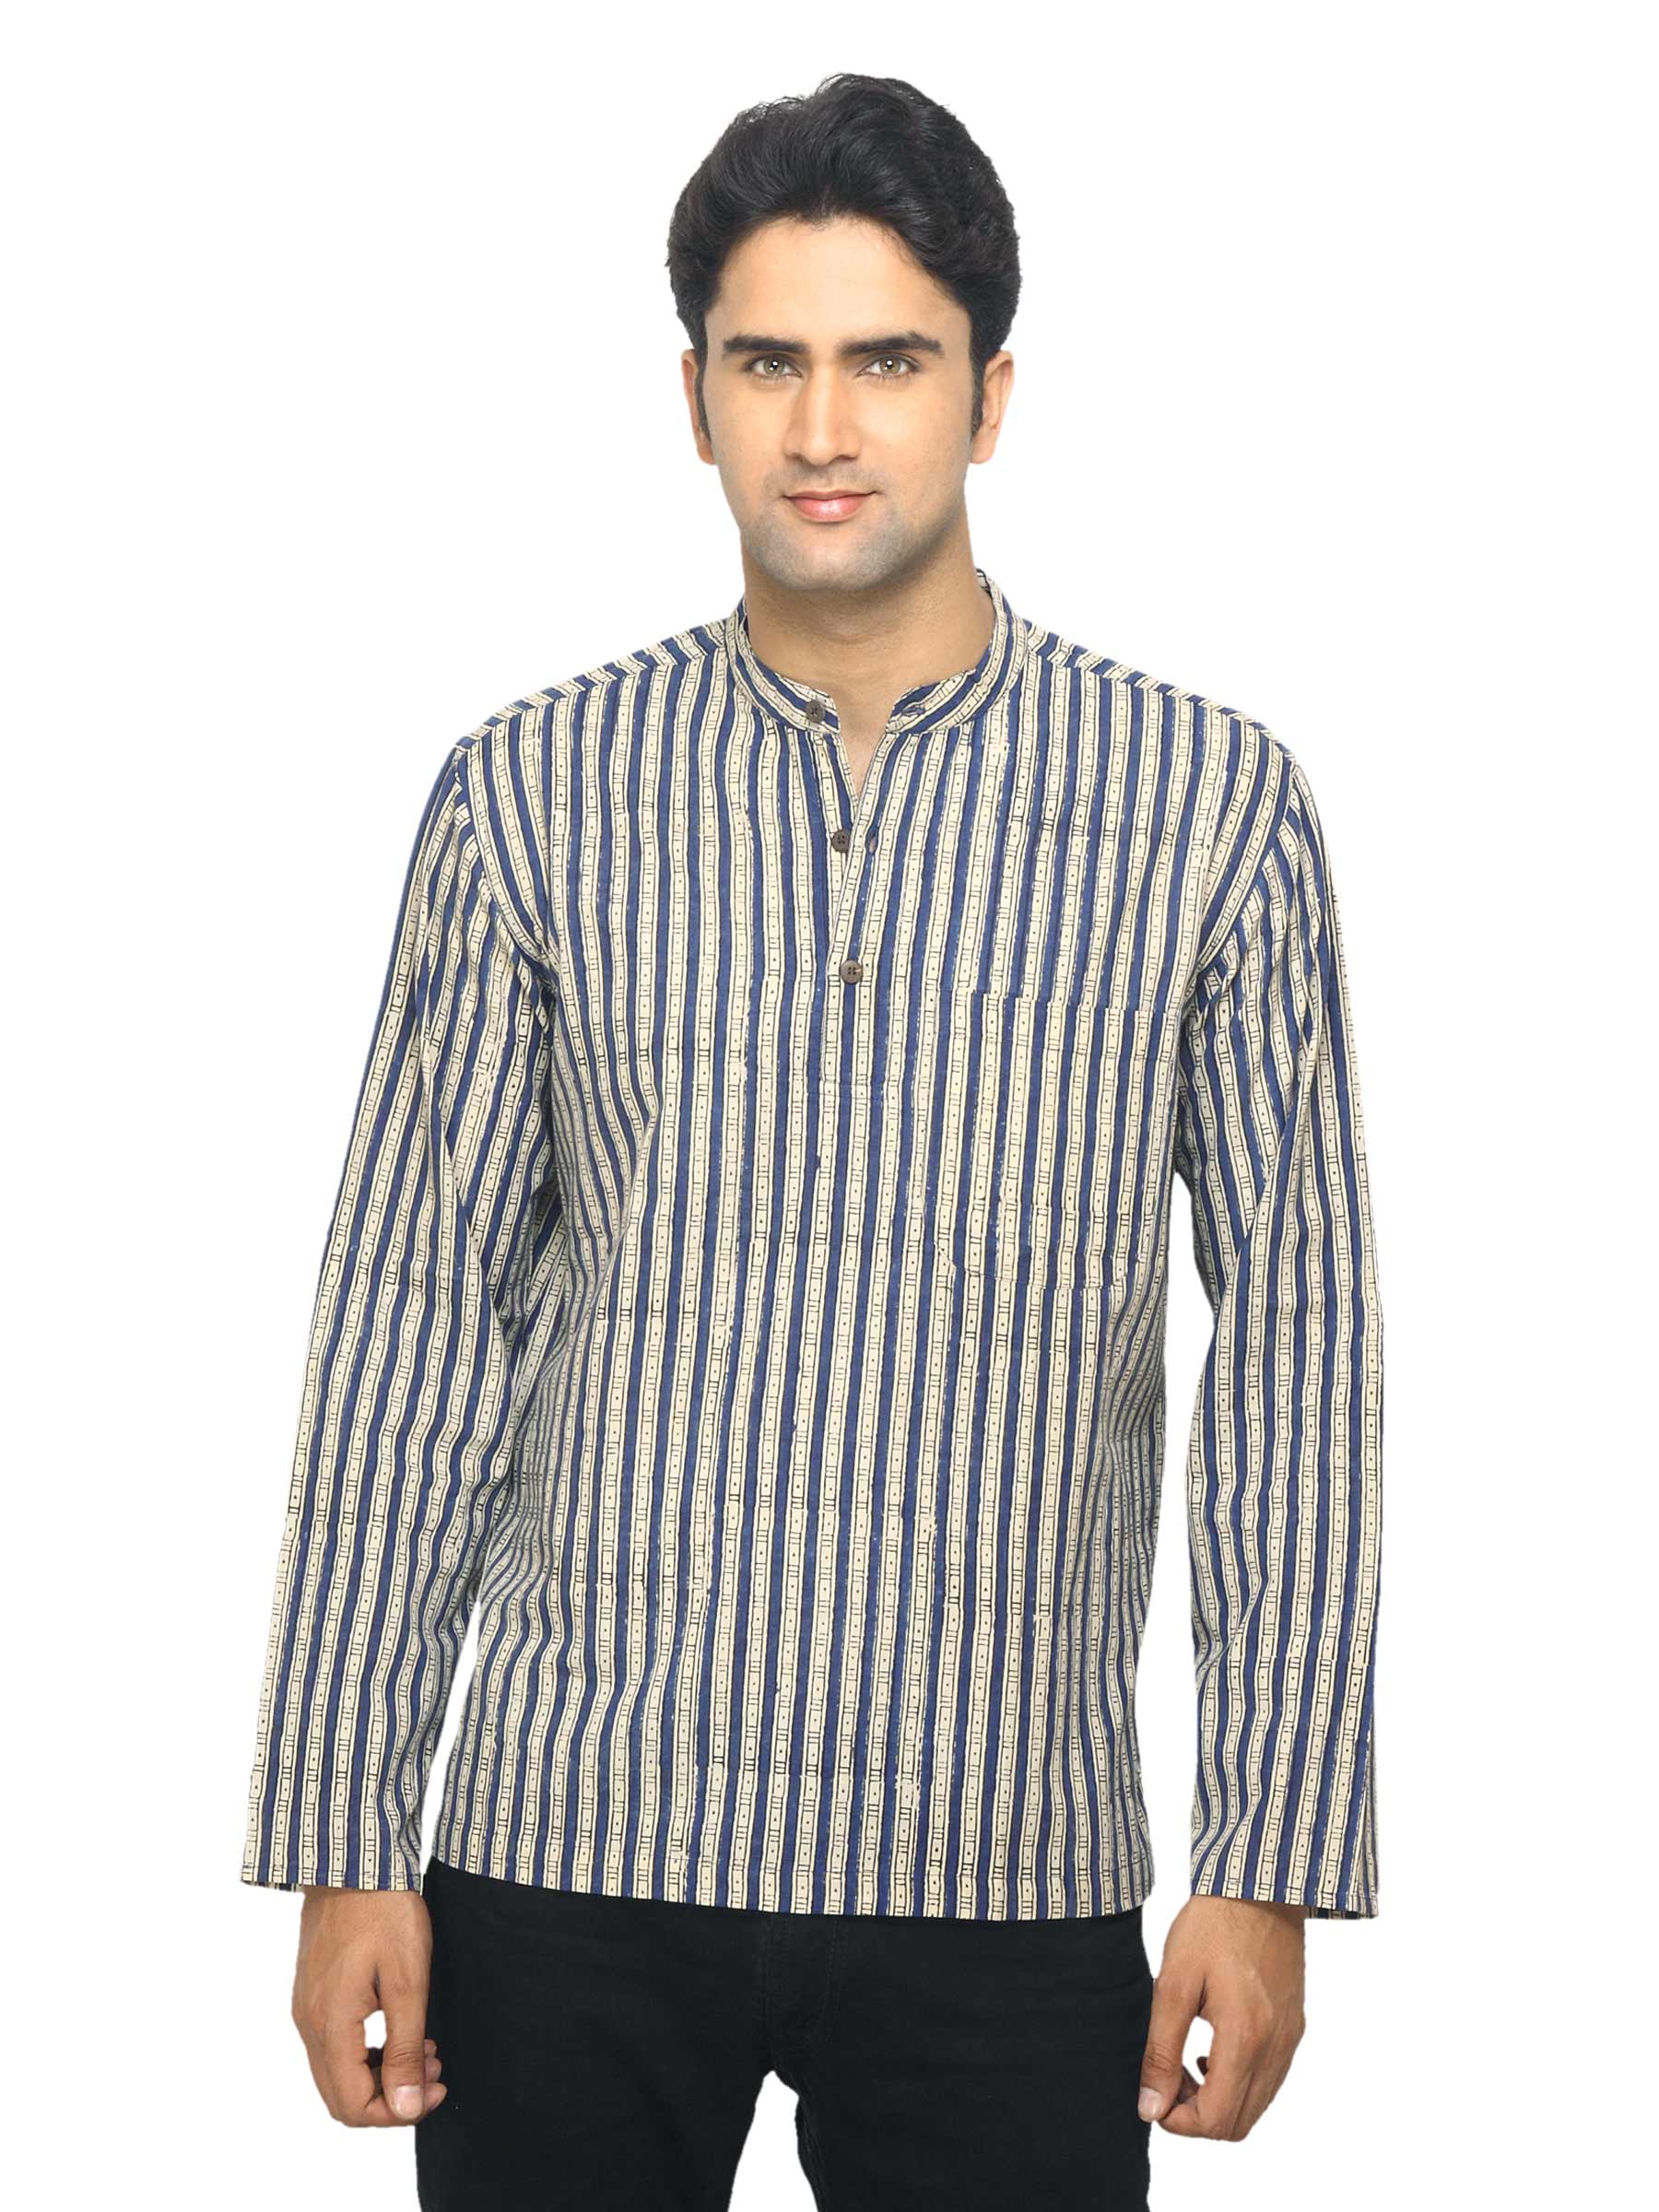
Fabindia Men Printed Blue Kurta
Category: Apparel / Topwear / Kurtas
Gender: Men
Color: Blue
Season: Summer 2012
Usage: Ethnic